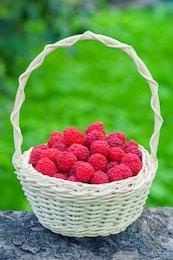
Label: raspberry